Romeo Panciroli

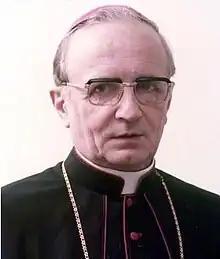

Romeo Panciroli (born 21 November 1923 – 17 March 2006) was an Italian prelate of the Catholic Church who worked in communications until 1984 and then in the diplomatic service of the Holy See.